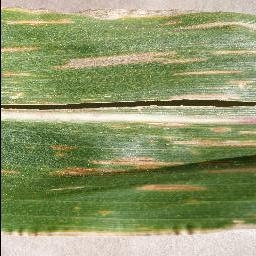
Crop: corn
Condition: (maize)_cercospora_spot_gray_spot